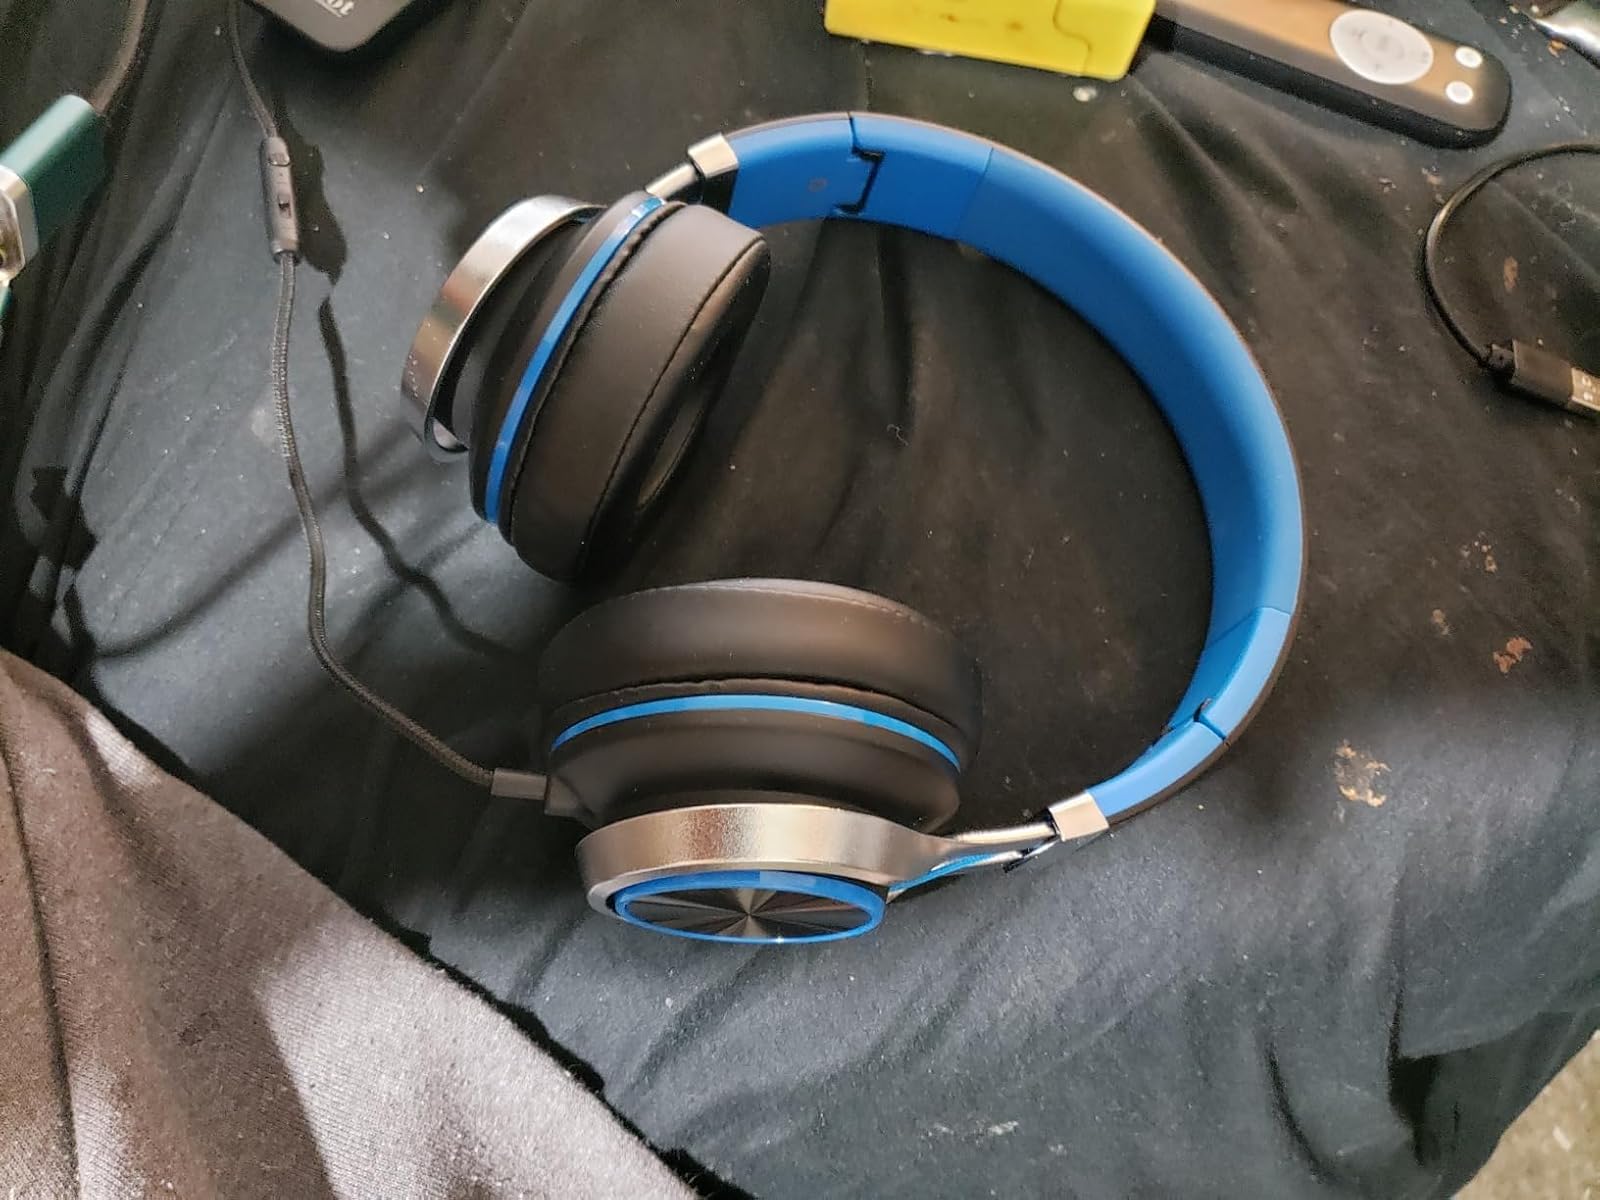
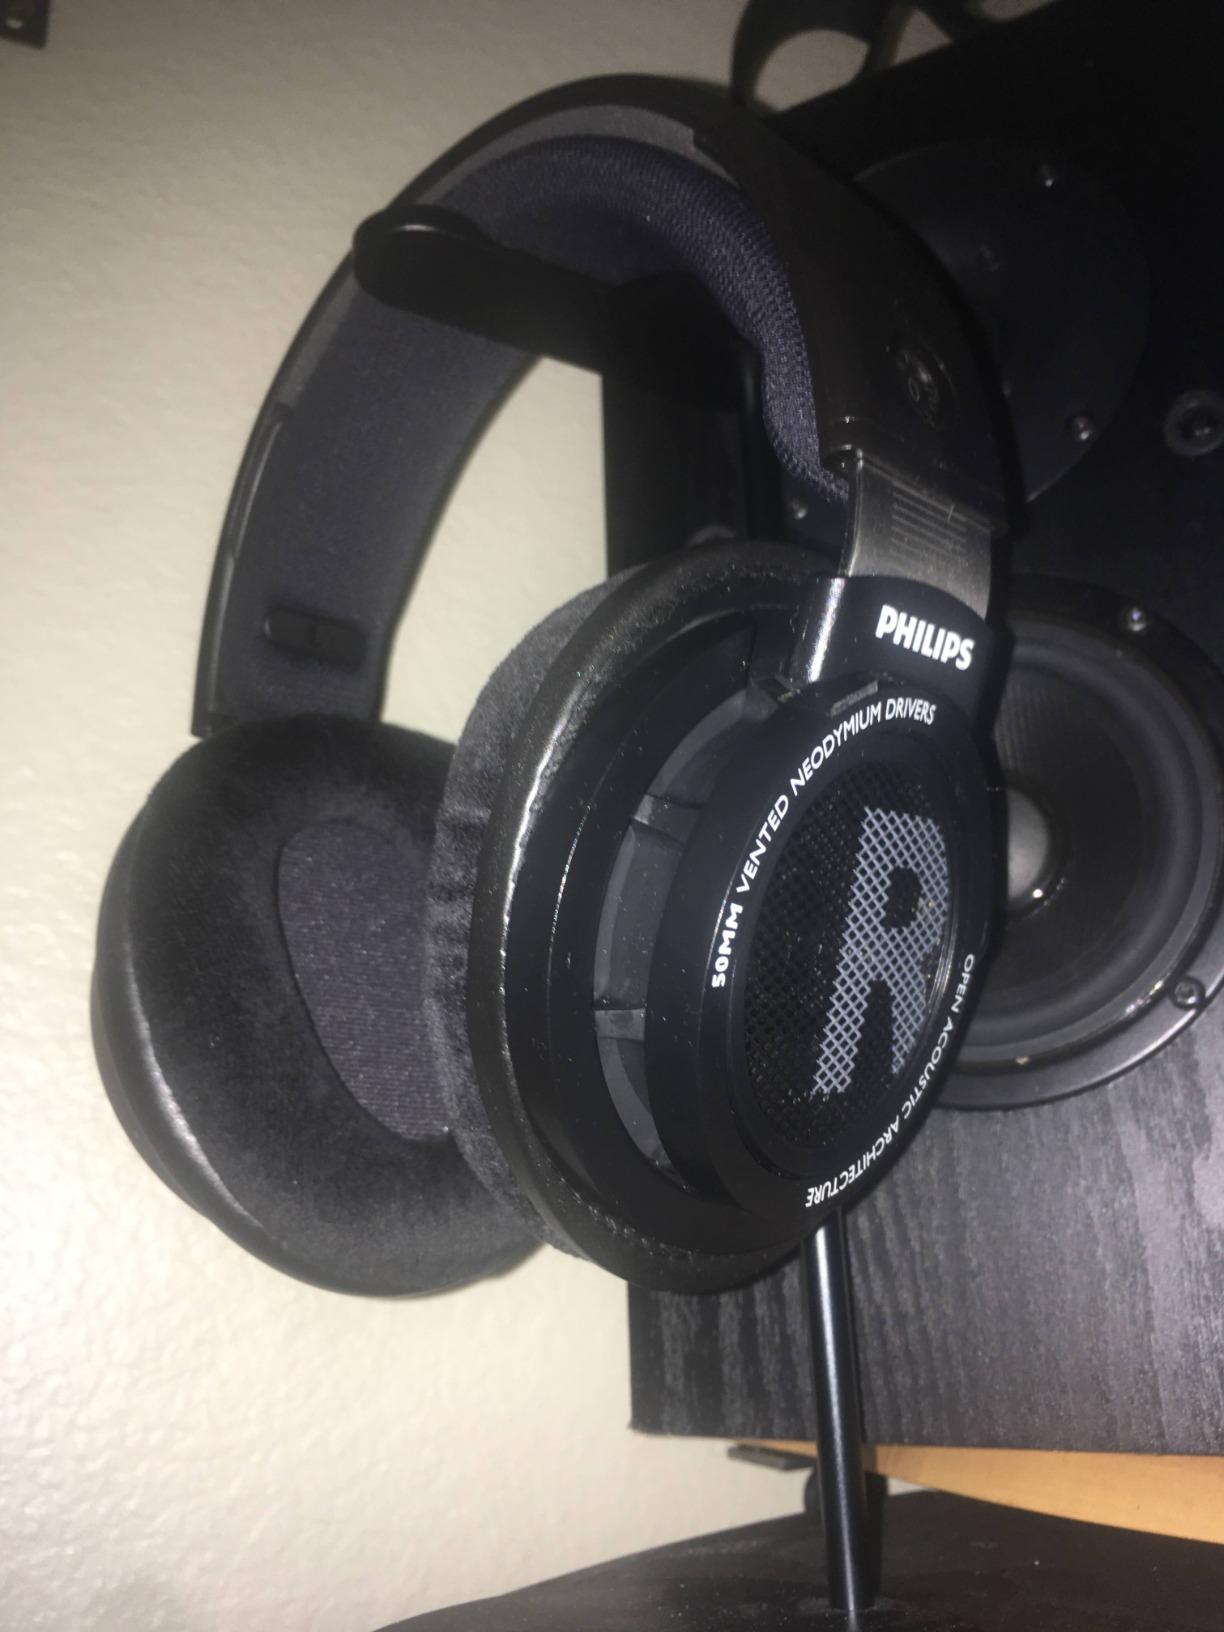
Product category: headphones
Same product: no